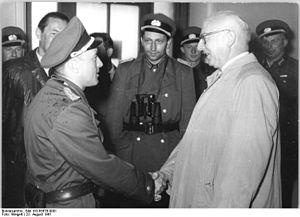
Ernst Goldenbaum, né le 15 décembre 1898 à Parchim et mort le 13 mars 1990 à Berlin, est un homme politique est-allemand.
Le ministère de l'Agriculture, des Forêts et de l'Agroalimentaire de la République démocratique allemande était le ministère chargé de la politique agricole au sein du gouvernement de la RDA. Il est créé en 1949 et dissous à la réunification de cette dernière avec la République fédérale d'Allemagne, en 1990. Ses fonctions ont alors été reprises par le ministère fédéral de l'Agriculture.